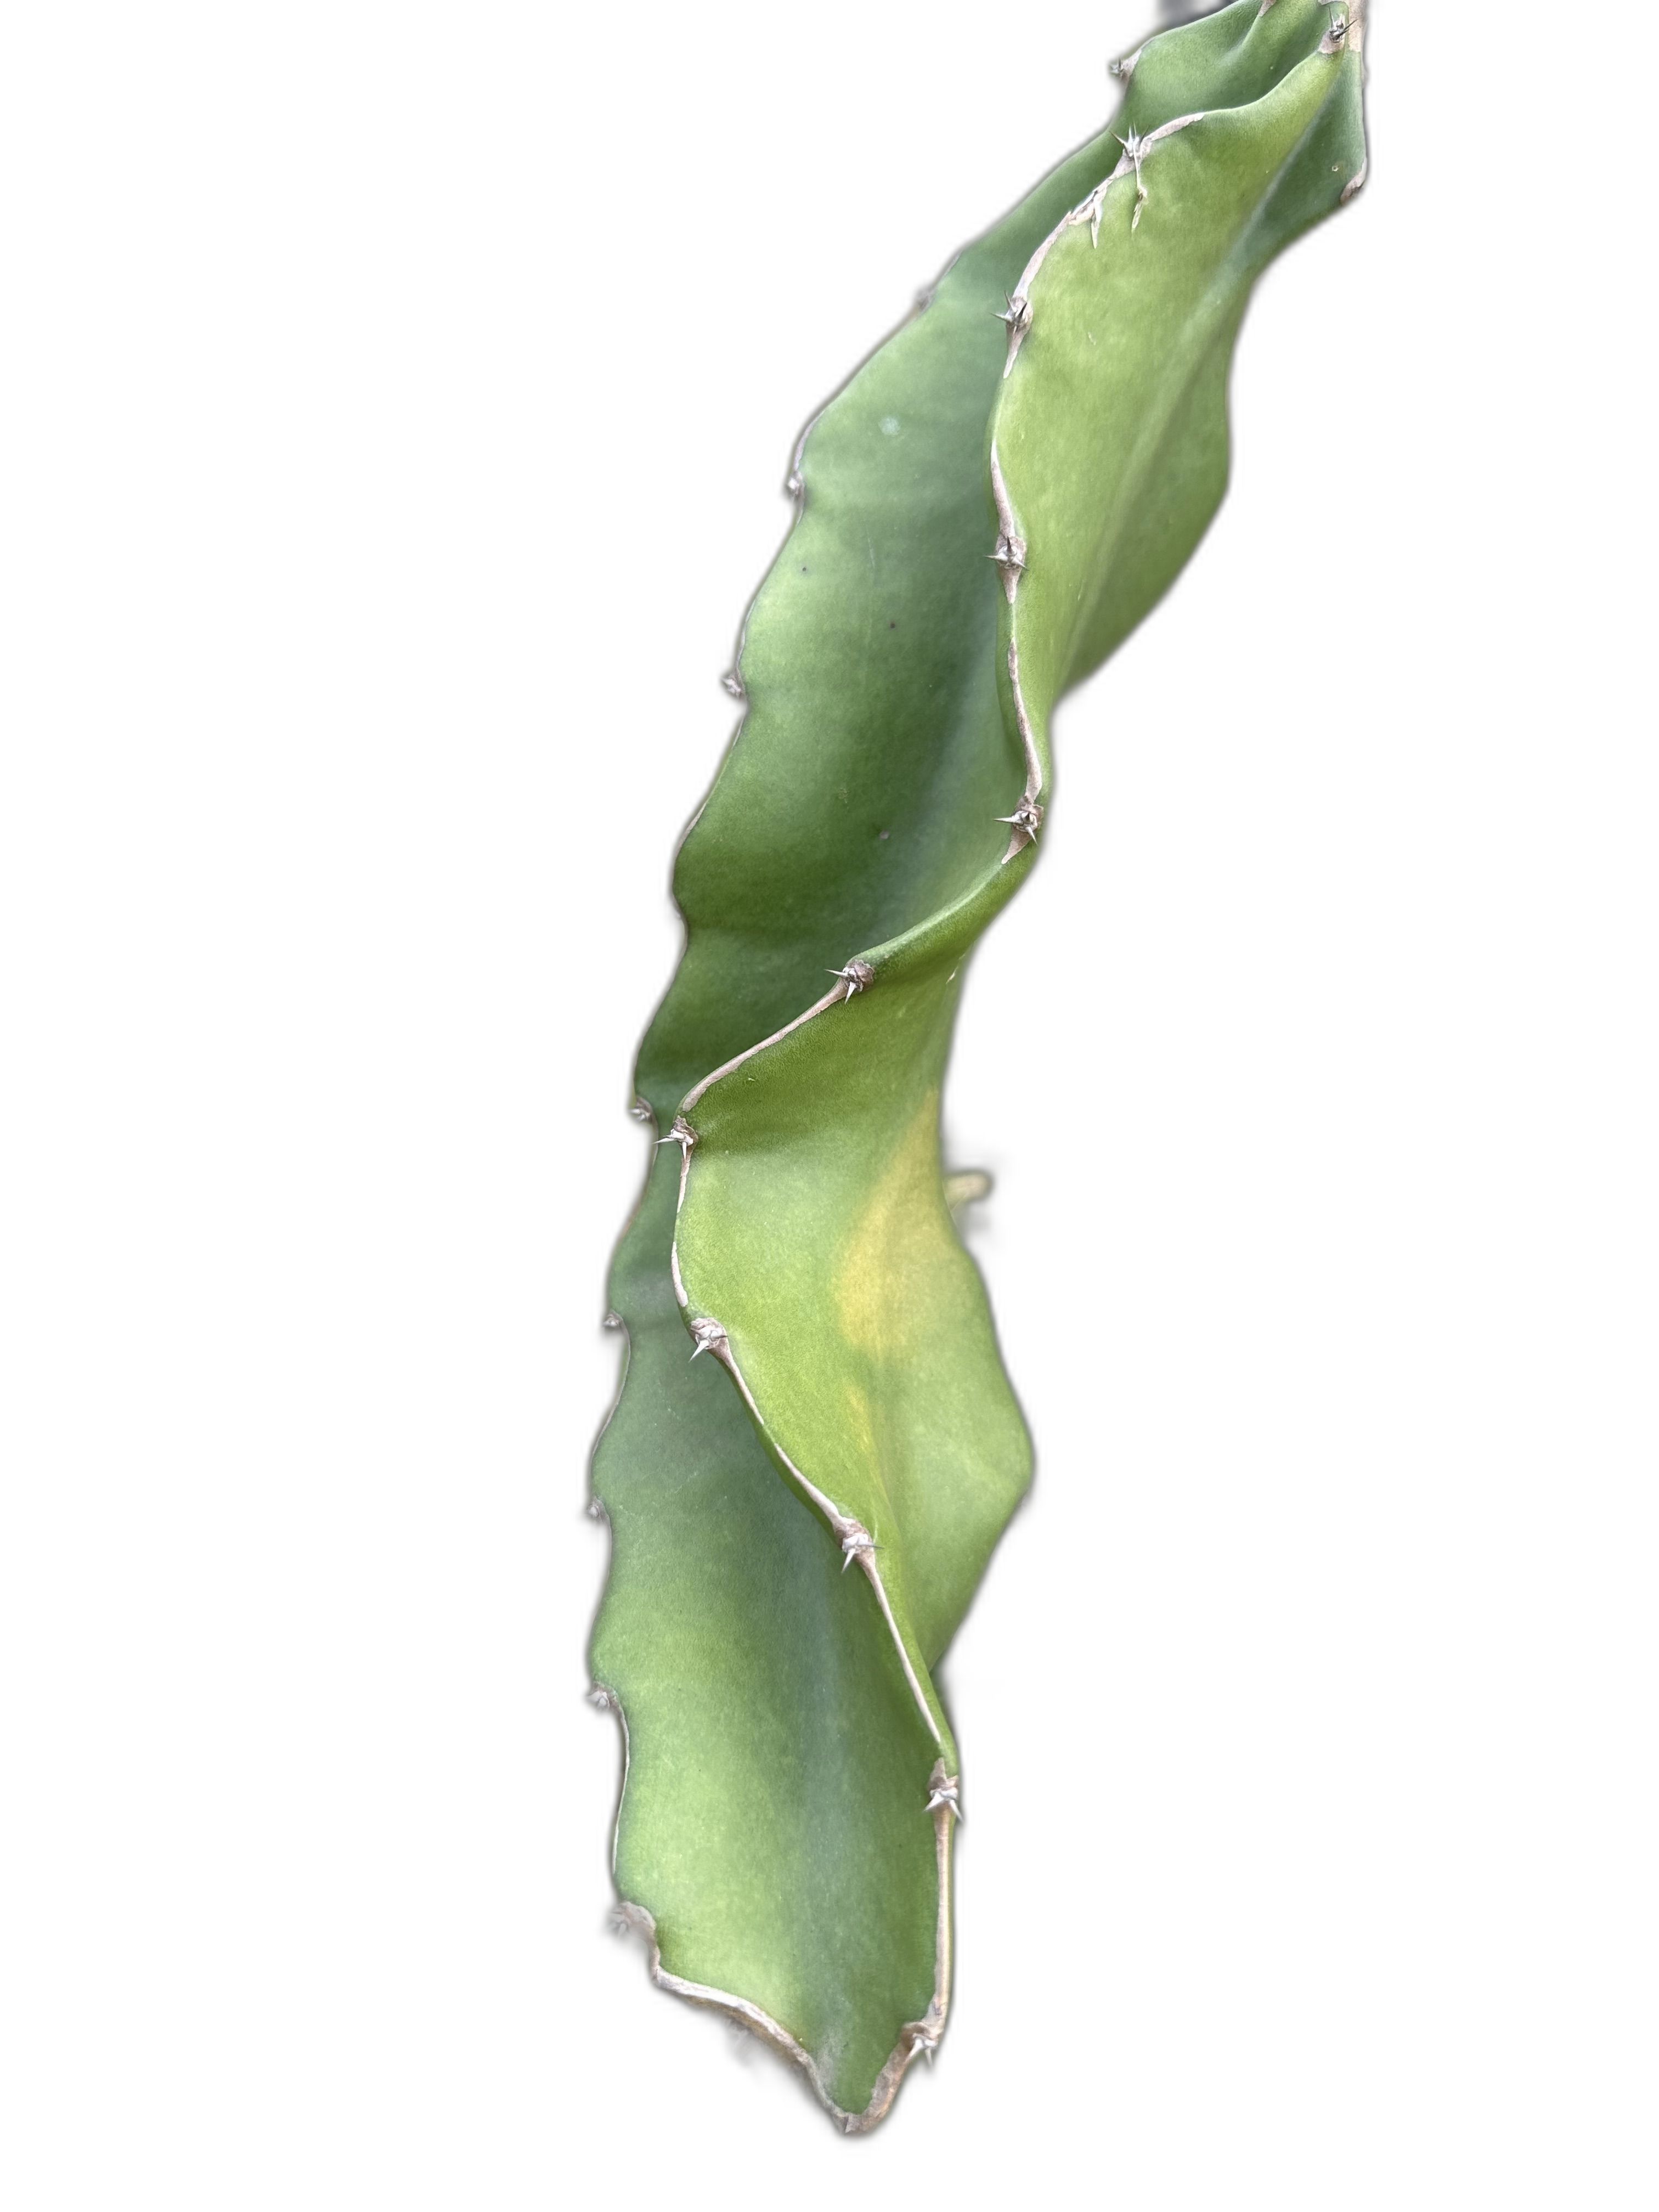
Label: Good leaf